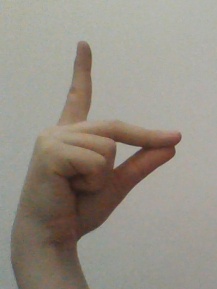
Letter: ta